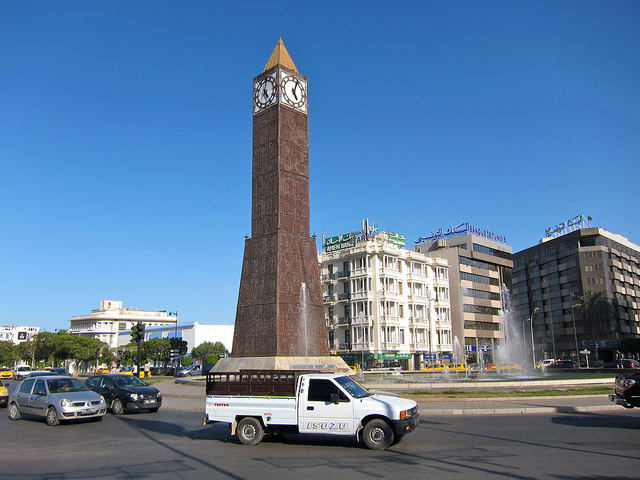
user: Given an image and a question. Answer the question in a short answer. Question: What is the clock tower made out of? Short Answer:
assistant: brick